Hasker and Marcuse Factory

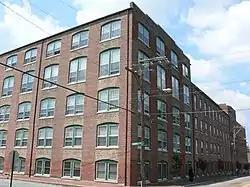
Hasker and Marcuse Factory, July 2011

Hasker and Marcuse Factory, originally part of the American Can Company, is a historic factory building located in Richmond, Virginia. The original section was built in 1893 and expanded through 1915. It is a four- to five-story, brick industrial building. The factory housed manufacturers of printed, polychromatic tin boxes and tin tags (labels) for plugs of chewing tobacco.